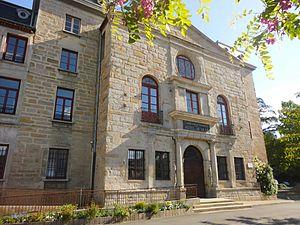
Saint-Chamond (Loire), façade historique de la mairie, 2015.
Saint-Chamond est une commune française située dans le département de la Loire en région Auvergne-Rhône-Alpes.